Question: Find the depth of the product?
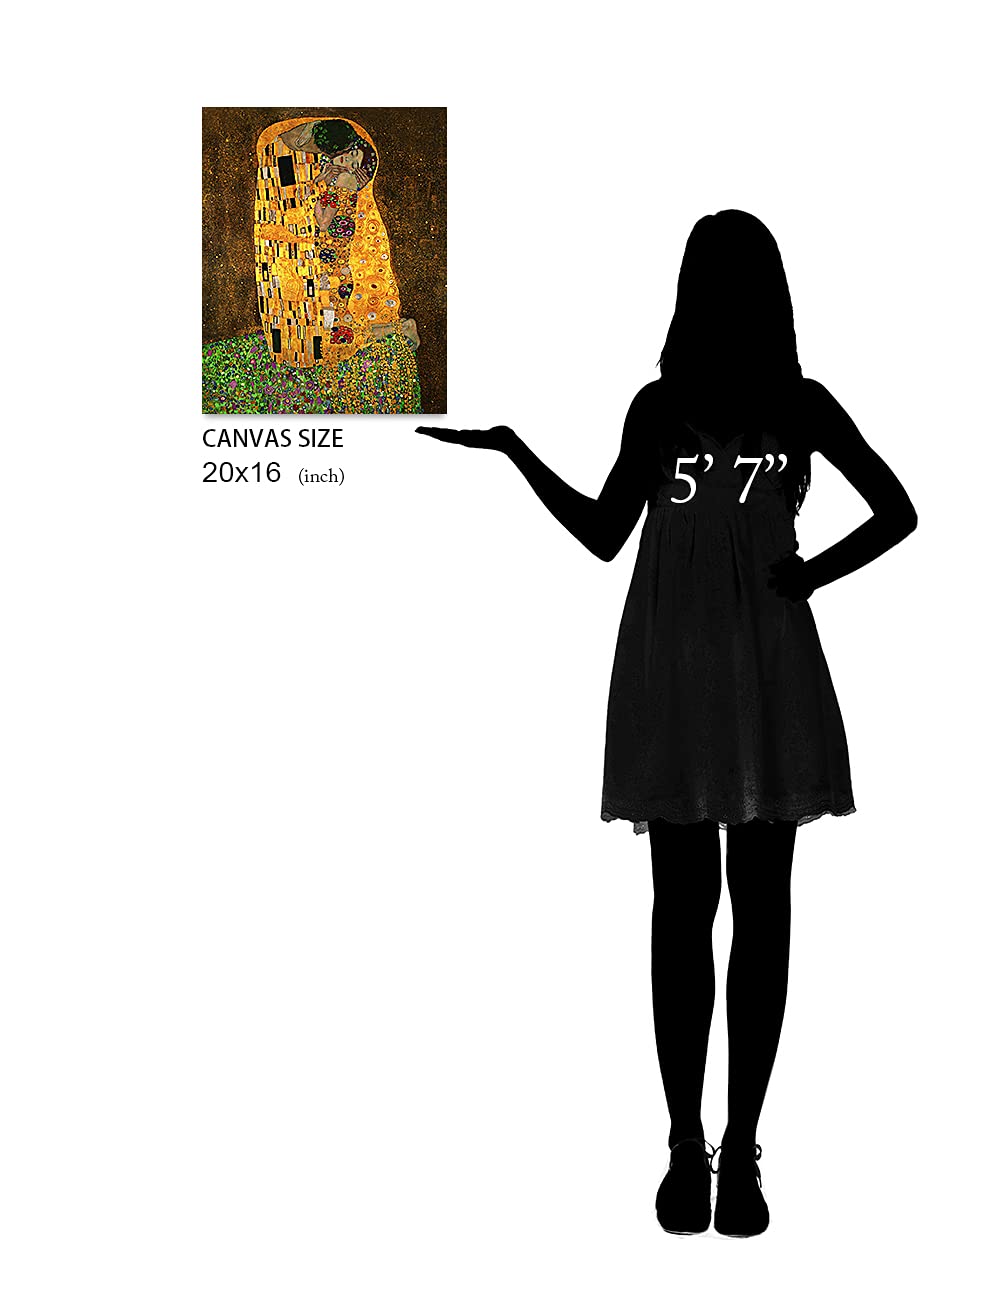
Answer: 5.0 foot